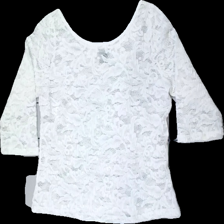
View: front
Type: Top
Category: Ladies
Brand: Lindex
Colors: White
Material: 100% poly
Pattern: Lace
Cut: Regular, C-collar
Size: L
Season: Summer
Price range: 100-150
Recommended usage: Reuse
Description: White lace top from Lindex, size L. Good condition.